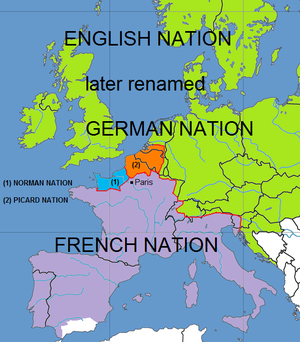
Dans l'organisation universitaire médiévale, une nation désigne l'ensemble des étudiants d'une même université qui sont natifs d'une même région regroupant certaines provinces ou diocèses ecclésiastiques et correspondant à des langues ou à des familles de langues.